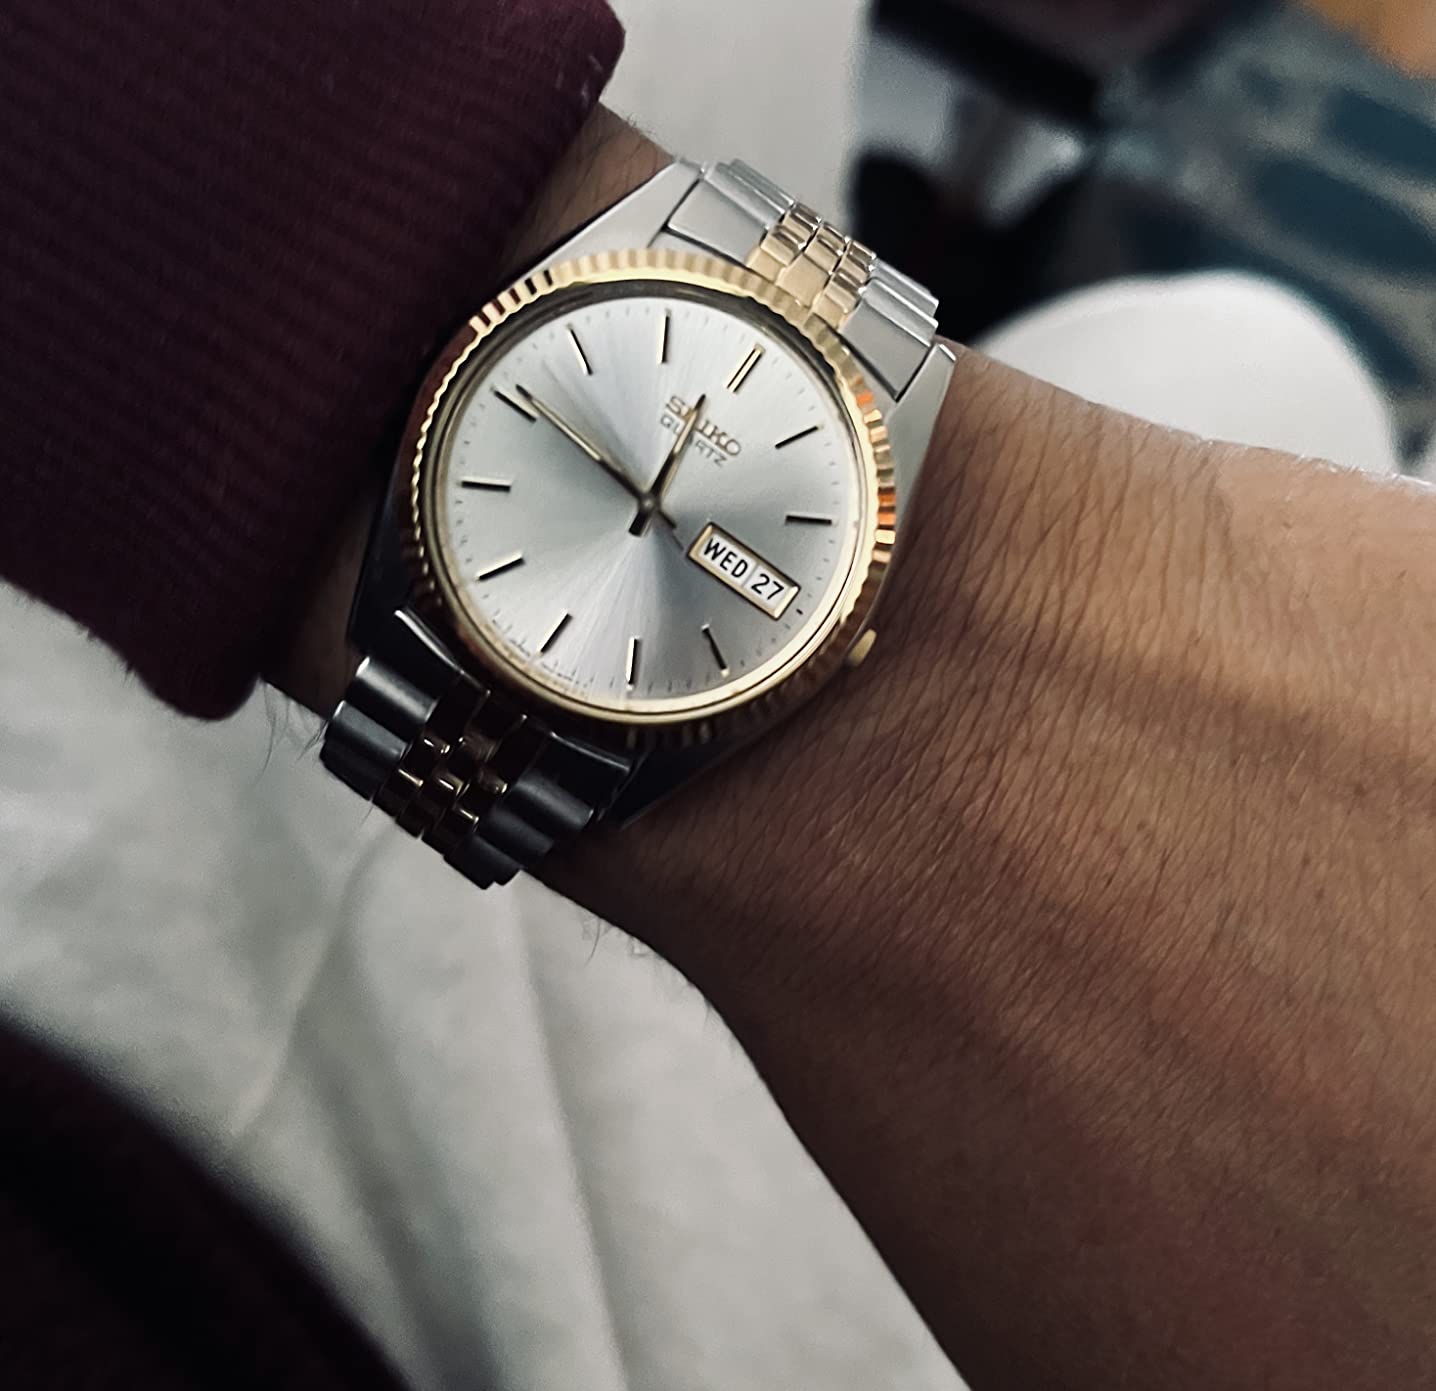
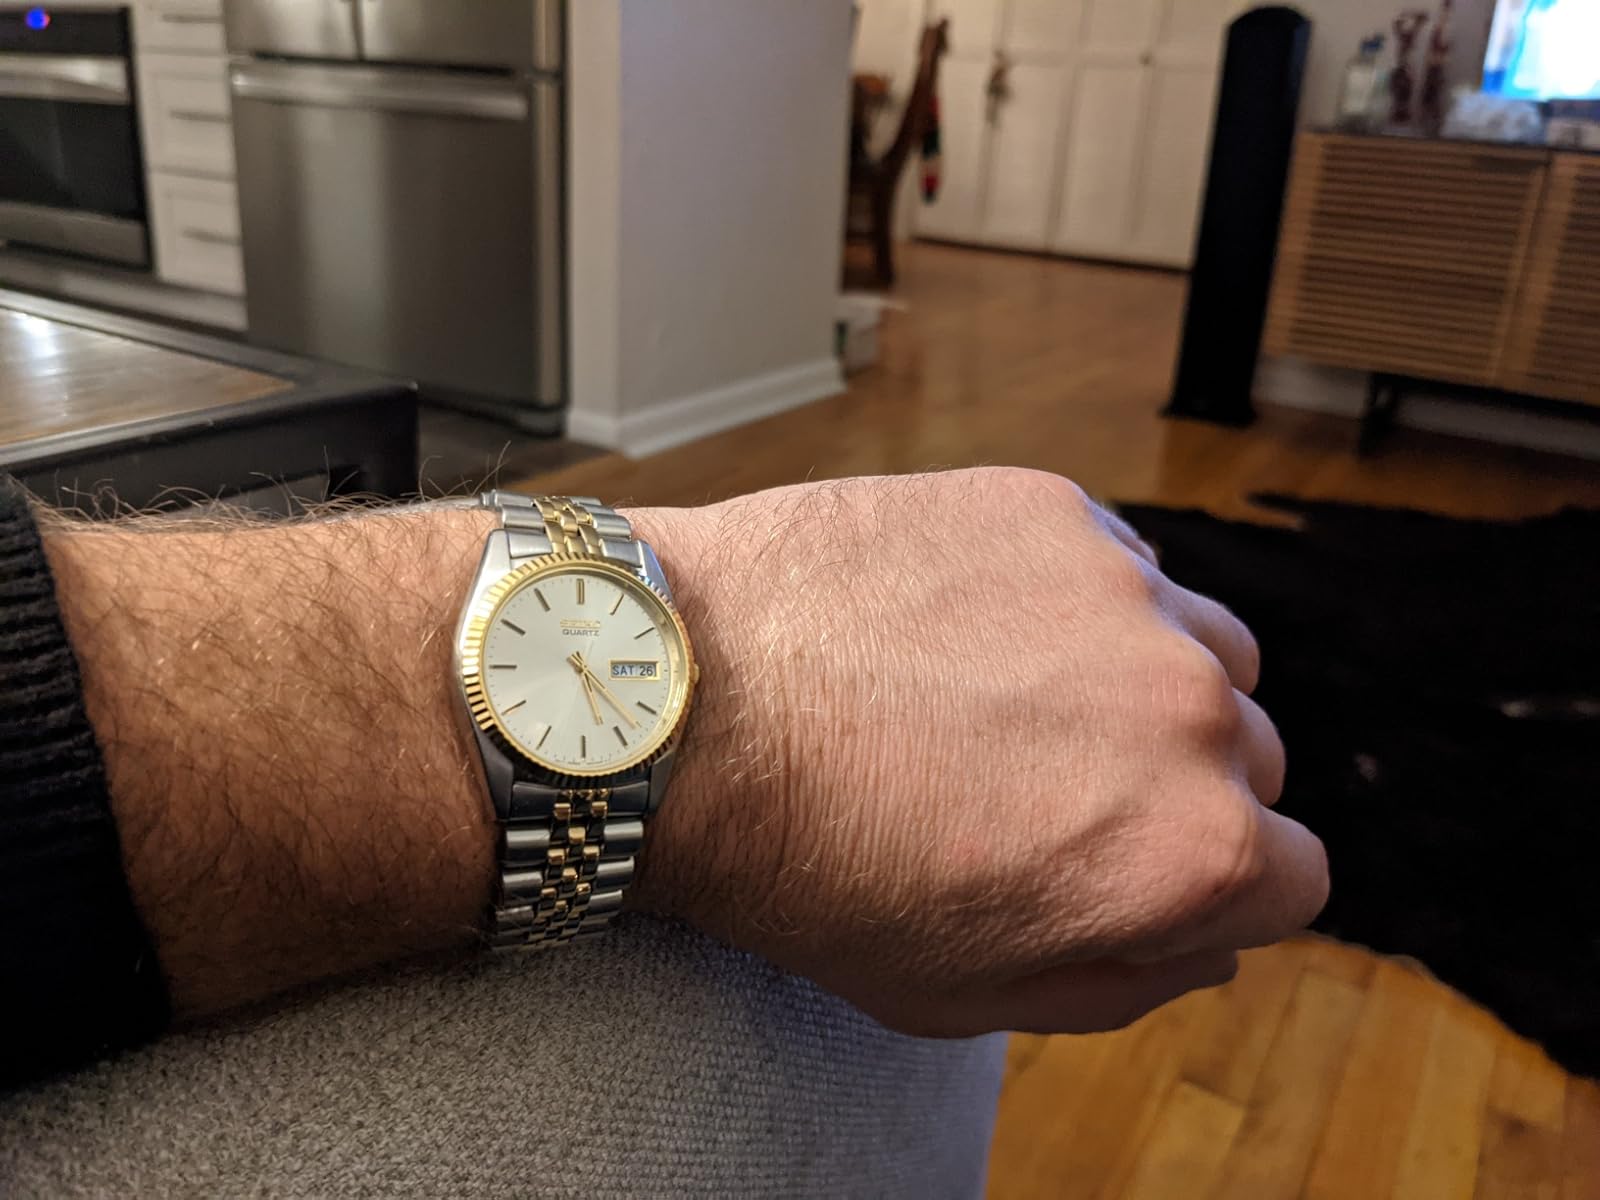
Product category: accessories_watch
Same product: yes